Santa Fe Ring

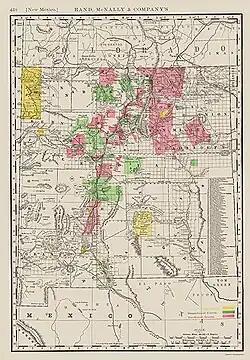
Rand McNally's 1897 map of New Mexico showing land grants recognized by the U.S.(red), not recognized (green), and Indian reservations (yellow).

The Santa Fe Ring was an informal group of powerful politicians, attorneys, and land speculators in territorial New Mexico from 1865 until 1912. The Ring was composed of newly-arrived Anglo Americans and opportunistic Hispanics from long-resident and prominent families in New Mexico. Acquiring wealth, both groups realized, lay in owning or controlling the millions of acres of land which the Spanish and Mexican governments of New Mexico had granted to individuals and communities. The acquisition of grant lands by members of the Santa Fe Ring was facilitated by U.S. courts who had no allegiance to Mexican claims and land practices which featured allocating most of the land in grants to the common ownership of the first settlers and their descendants vs. legal private ownership.